William III of England

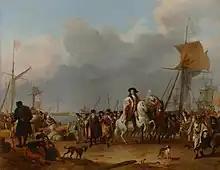
The return of the Stadholder-King in the Dutch Republic on 31 January 1691, by Ludolf Bakhuysen

William at first opposed the prospect of invasion, but most historians now agree that he began to assemble an expeditionary force in April 1688, as it became increasingly clear that France would remain occupied by campaigns in Germany and Italy, and thus unable to mount an attack while William's troops would be occupied in Britain. Believing that the English people would not react well to a foreign invader, he demanded in a letter to Rear-Admiral Arthur Herbert that the most eminent English Protestants first invite him to invade. In June, Mary of Modena, after a string of miscarriages, gave birth to a son, James Francis Edward Stuart, who displaced William's Protestant wife to become first in the line of succession and raised the prospect of an ongoing Catholic monarchy. Public anger also increased because of the trial of seven bishops who had publicly opposed James's Declaration of Indulgence granting religious liberty to his subjects, a policy which appeared to threaten the establishment of the Anglican Church.